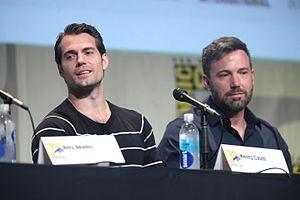
Benjamin Géza Affleck-Boldt, dit Ben Affleck [bɛn ˈæflɛk], est un acteur, réalisateur, scénariste et producteur de cinéma américain, né le 15 août 1972 à Berkeley.